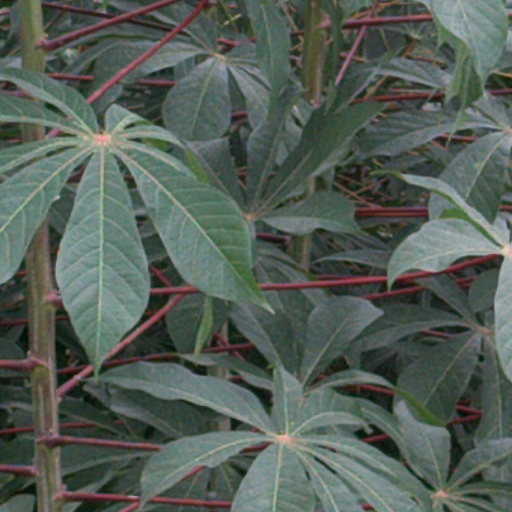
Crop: cassava